Onimusha 3: Demon Siege

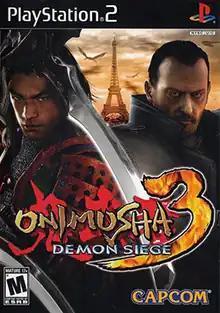
North American PlayStation 2 box art

Onimusha 3: Demon Siege, released in Japan and Europe as , is a 2004 action-adventure game developed and published by Capcom. It is the third game of the "Onimusha" series and was released for the PlayStation 2 in April 2004, and later ported to Windows in December 2005. The story focuses on the returning hero, swordsman Hidemitsu Samanosuke Akechi, who is in his quest to defeat his nemesis, Nobunaga Oda, who wishes to conquer Japan with his army of demons known as Genma. Samanosuke, however, changes places with a French officer from the future named Jacques Blanc, and both have to adapt to their new worlds to get rid of Genma army and stop Oda Nobunaga's ambitions to conquer the world.